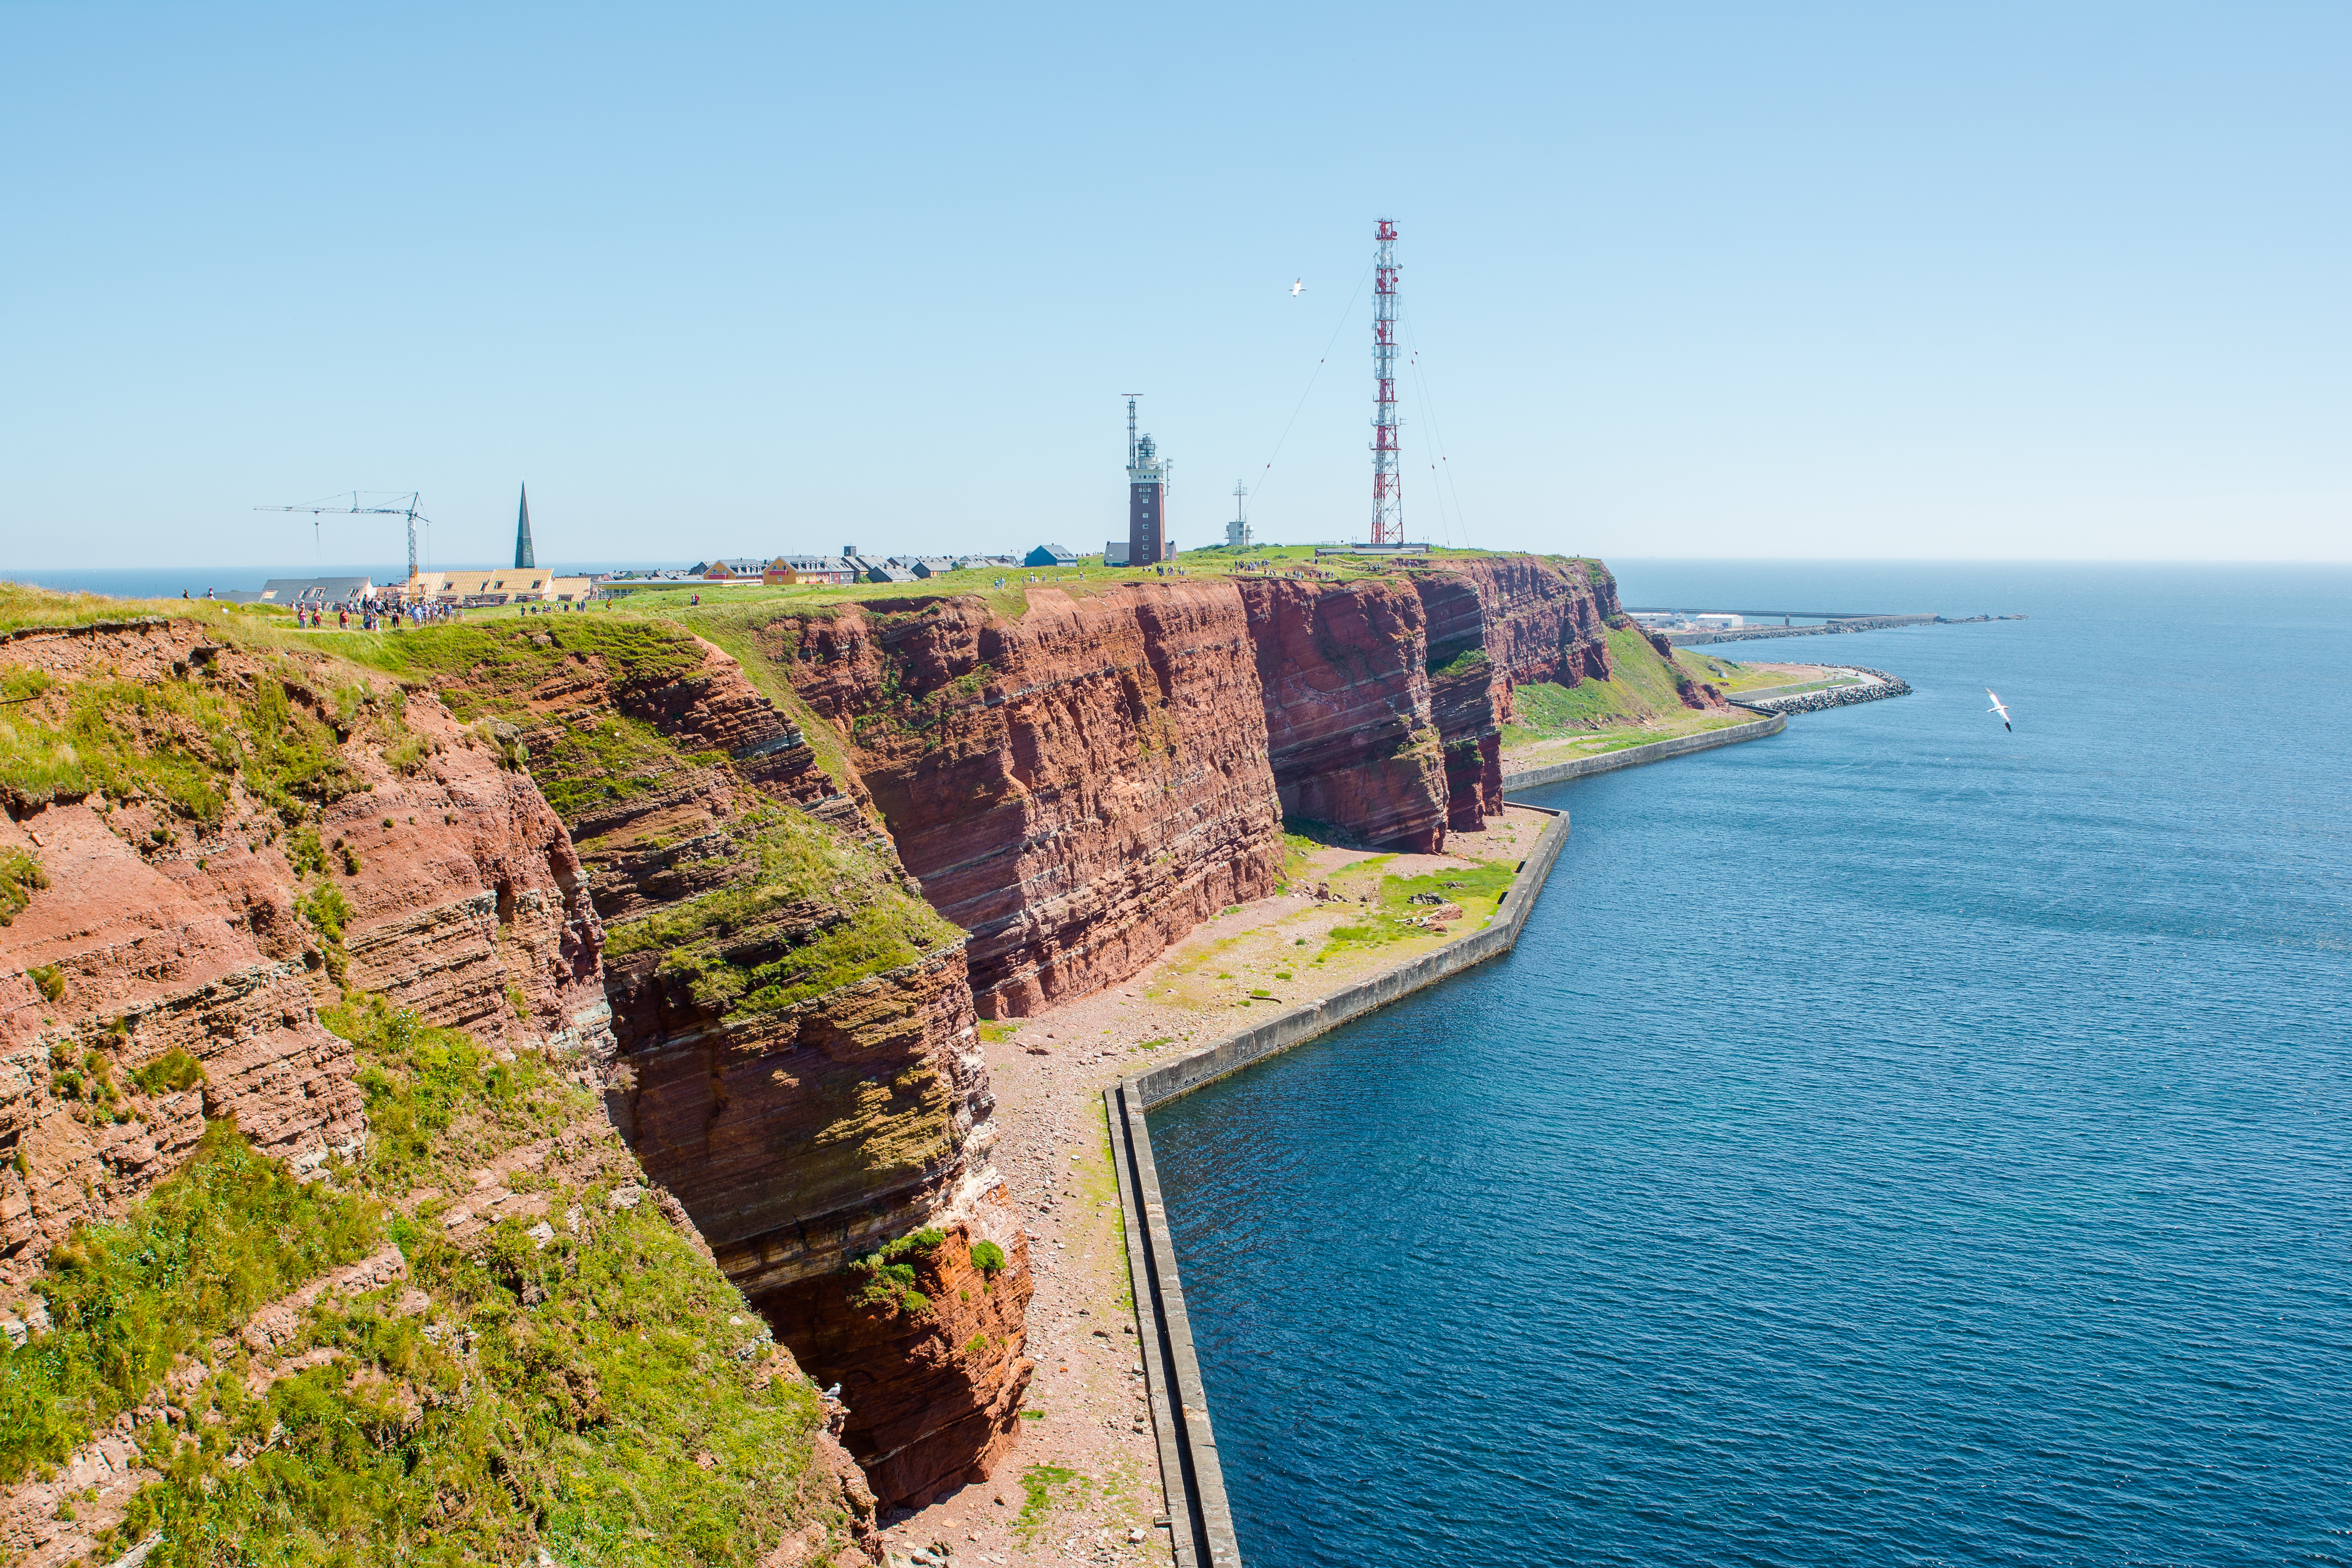
sea, coast, rock, vacation, cliff, bay, island, landmark, reservoir, fortification, tourism, terrain, waterway, channel, north sea, cape, helgoland